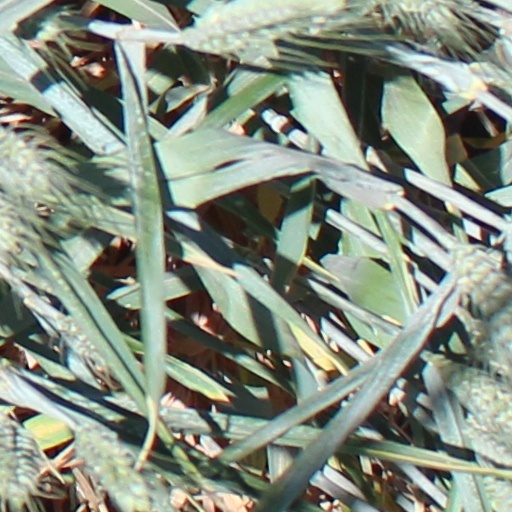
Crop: wheat